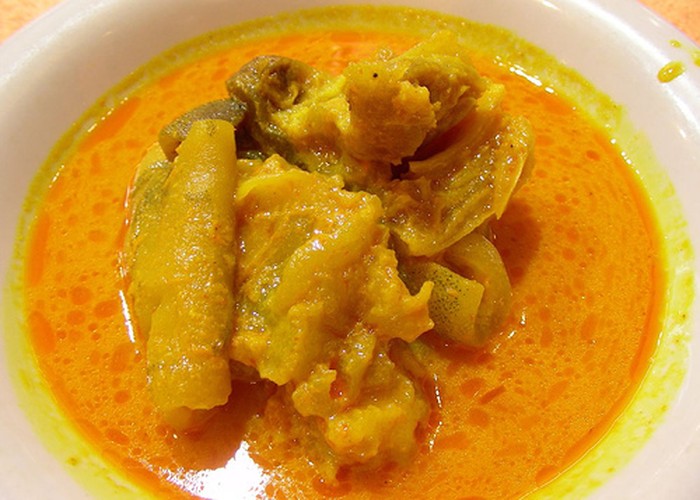
Label: gulai_tunjang